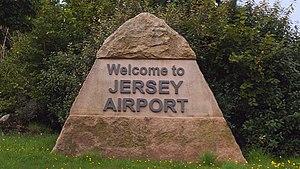
L'aéroport de Jersey est un aéroport situé dans la paroisse Saint-Pierre à Jersey dans les îles Anglo-Normandes.